Iryo Center Station

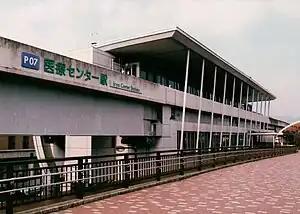
Station exterior

is a railway station operated by Kobe New Transit in Chūō-ku, Kobe, Japan. It is located on Port Island and is served by the Port Island Line. The station is alternatively known as . The station name is derived from its location next to the Kobe City Medical Center General Hospital.